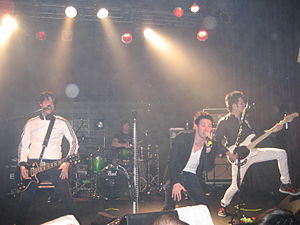
The White Tie Affair
The White Tie Affair (2009)
The White Tie Affair er et pop/electropop/rock-band fra USA.